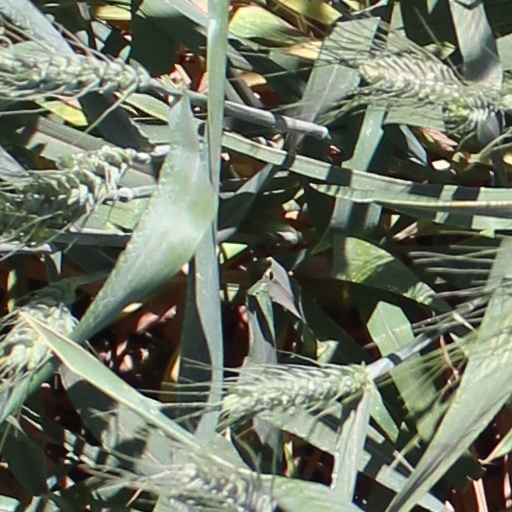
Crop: wheat